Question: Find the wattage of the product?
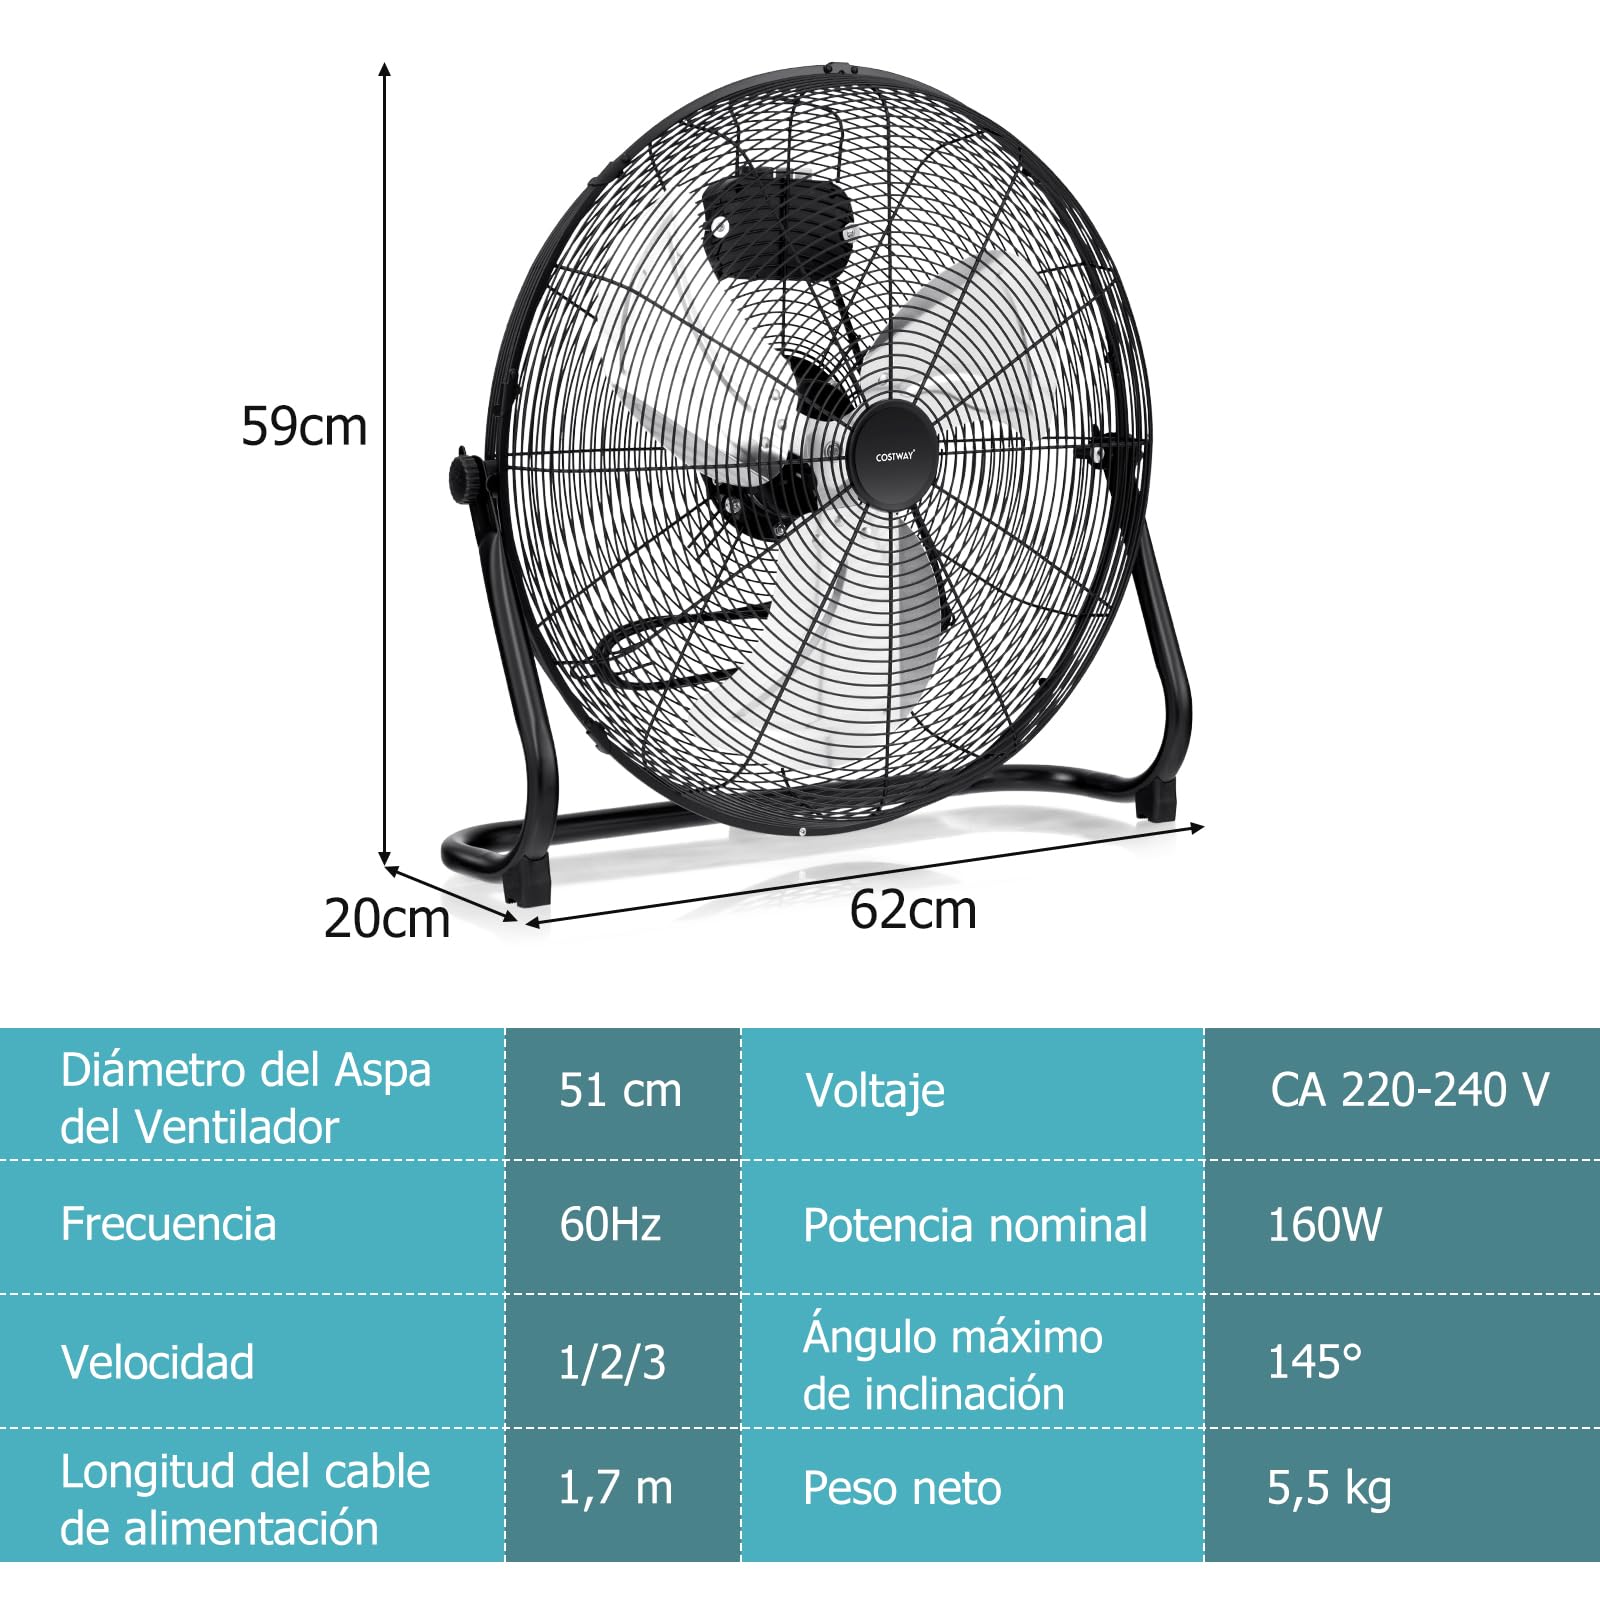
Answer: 160.0 watt